TNA Lockdown (2008)

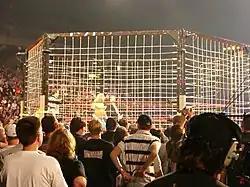
All matches contested at Lockdown were held inside the Six Sides of Steel.

Jay Lethal defended the TNA X Division Championship against Consequences Creed, Curry Man, Johnny Devine, Shark Boy, and Sonjay Dutt in the 2008 TNA Xscape match to open the event. In this match, the six competitors fought until four were eliminated by pinfall or submission; the two remaining wrestlers then fought to escape from the cage, with the first to do so the winner. The duration of the contest was 10 minutes and 45 seconds. Dutt was the first eliminated in the bout by Devine with a roll-up pin at 2 minutes and 50 seconds. The second was Shark Boy at 4 minutes and 30 seconds, after Creed performed his signature Creed-DT maneuver. At 7 minutes and 15 seconds, Creed was eliminated by Curry Man after his signature Spice Rack maneuver. Curry Man was the last eliminated at 8 minutes and 40 seconds by Devine following his signature Devine Intervention maneuver. With the match down to two competitors, Devine and Lethal fought to escape the cage. Lethal escaped the cage first, thus winning the match and retaining the TNA X Division Championship.